Medway Megaliths

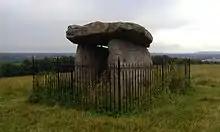
Kit's Coty House

Due to its accessibility, Kit's Coty House has attracted continual notice since the 16th century. In the latter part of that century, the stones were discussed in print by three antiquarians: William Lambarde, William Camden, and John Stow. Although not featured in the first edition, Lambarde discussed Kit's Coty in the second edition of his "Perambulation of Kent", published in 1596. Here he compares it to Stonehenge in Wiltshire, describing it as having been erected by ancient Britons to the memory of Catigern, a figure whom he presumably knew about through the work of Nennius. He also noted that the site was associated with the mythical hero Horsa, whom he believed had been buried nearby. However, it was the discussion of the work in Camden's "Britannia" that resulted in it becoming more widely known and developing into a visitor's attraction; for instance, Samuel Pepys recorded his 1669 visit to the site in his diary.